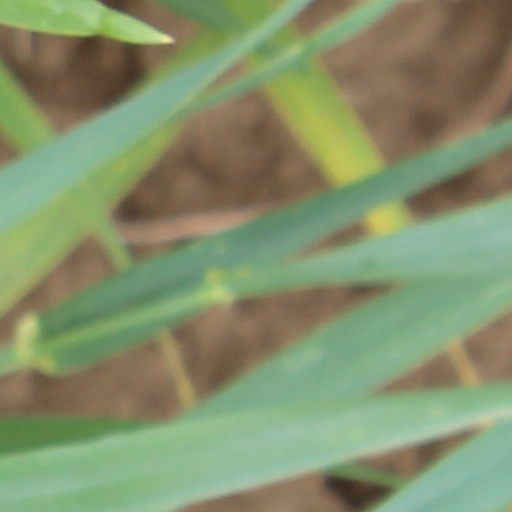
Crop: wheat